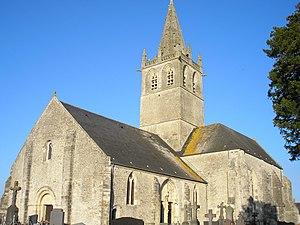
Saint-Côme-du-Mont (Normandie, France). L'église Saint-Côme-et-Saint-Damien.
Saint-Côme-du-Mont est une ancienne commune française, située dans le département de la Manche en région Normandie, peuplée de 503 habitants.
L'église Saint-Côme-et-Saint-Damien est une église catholique située à Saint-Côme-du-Mont, commune déléguée de la commune nouvelle de Carentan les Marais, en France.
Cet article recense les monuments historiques situés dans l'arrondissement de Saint-Lô, dans le département de la Manche.